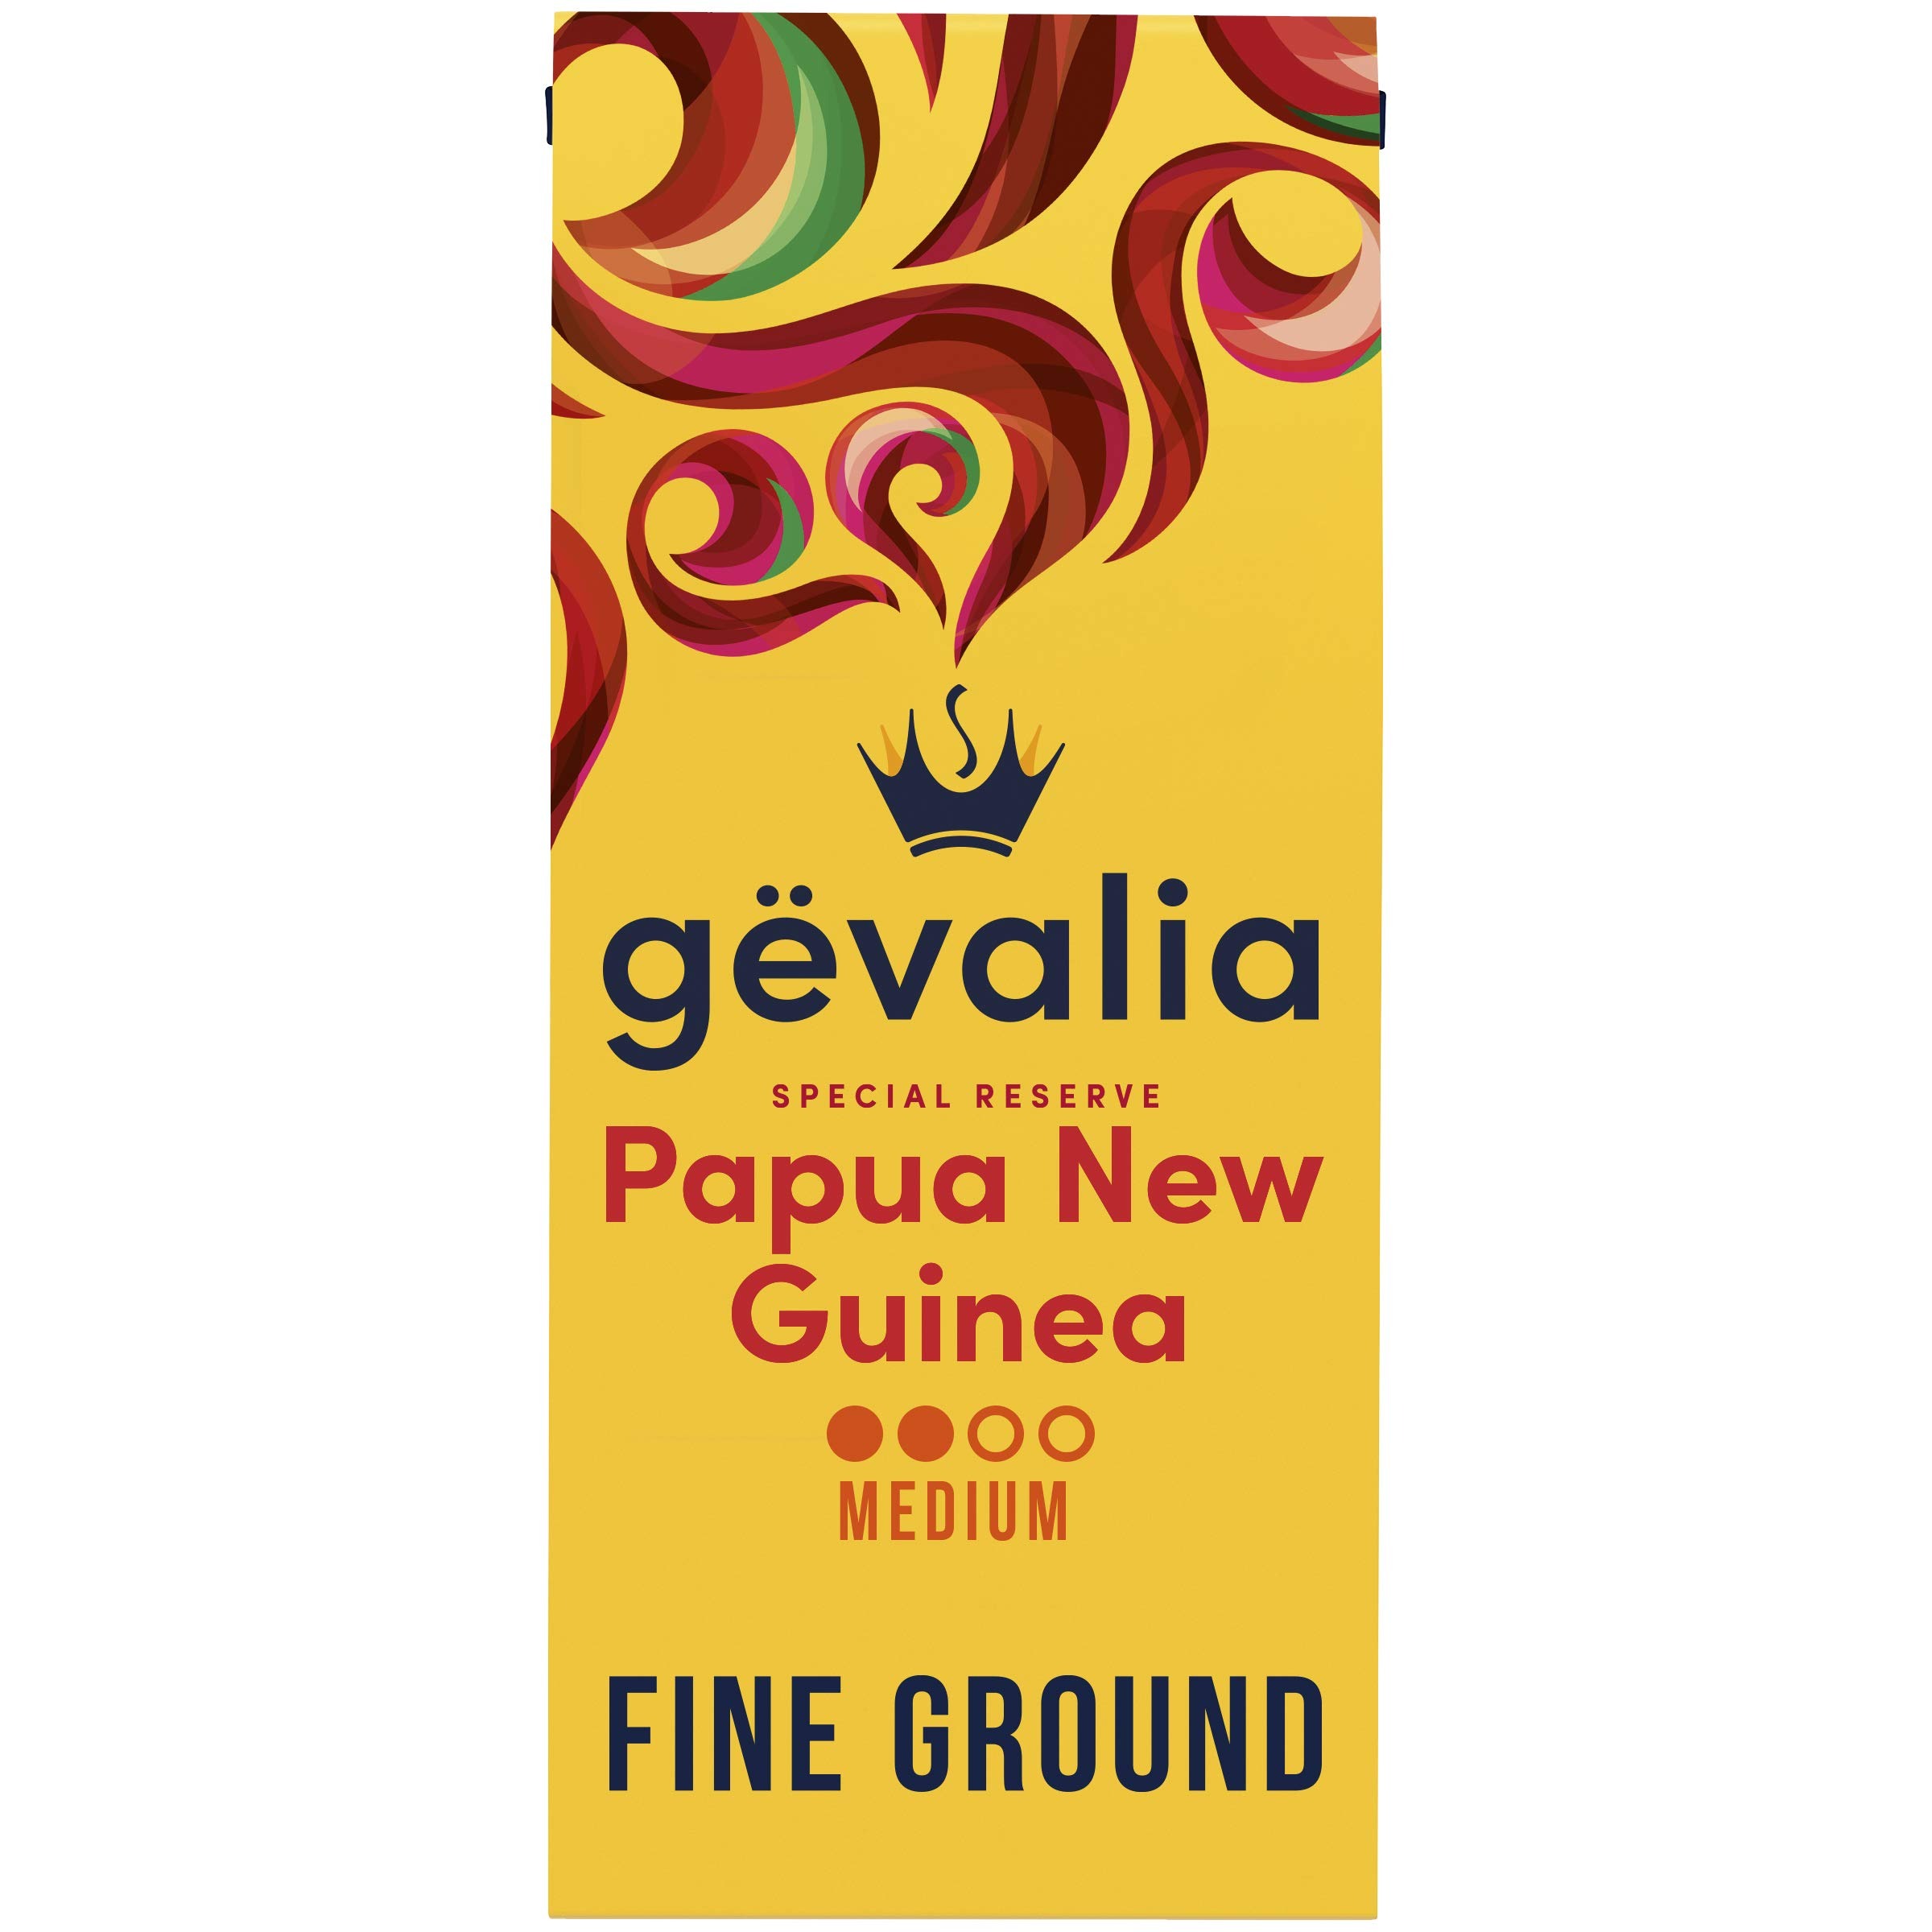
Item Name: Gevalia Special Reserve Guatemala Single Origin Medium Roast Coarse Ground Coffee (10 oz Bag)
Value: 10.0
Unit: Ounce

Price: 8